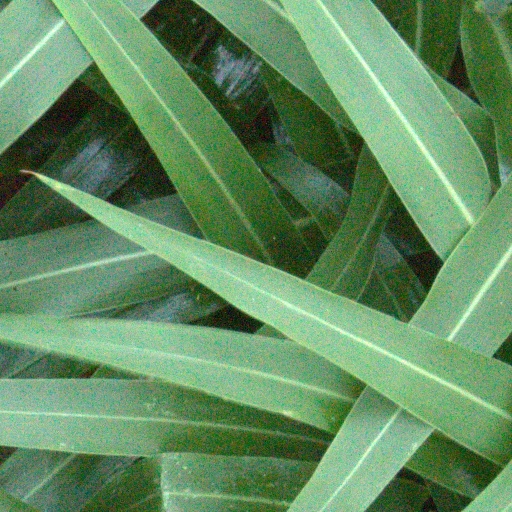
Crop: sorghum